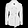
Label: Coat